Chow Chow Momo na Haobara Shingju Bora na Oinambara

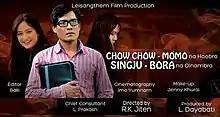
Theatrical release poster

Chow Chow Momo na Haobara Shingju Bora na oinambara (English: "Is Chow Chow Momo Tasty Or Shingju Bora Delicious") is a 2013 Manipuri film directed by R.K. Jiten and produced by L. Dayabati, under the banner of Leishangthem Films and presented by Mixn Raj. The film features Gurumayum Bonny, Bala Hijam and Sushmita Mangsatabam in the lead roles. The film was also showcased in Punjab on 13 October 2013. "Chow Chow Momo na haobara Shingju Borana Oinambara " was released at Manipur Film Development Corporation, Palace Compound on 27 October 2013 and at Bhagyachandra Open Air Theatre (BOAT) on 3 November 2013. There were also theatrical releases of the film at Pratap Talkies, Paona Bazar, and many other theatres of Manipur in December 2013.